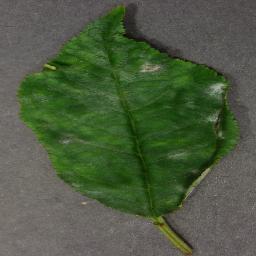
Label: Cherry___Powdery_mildew